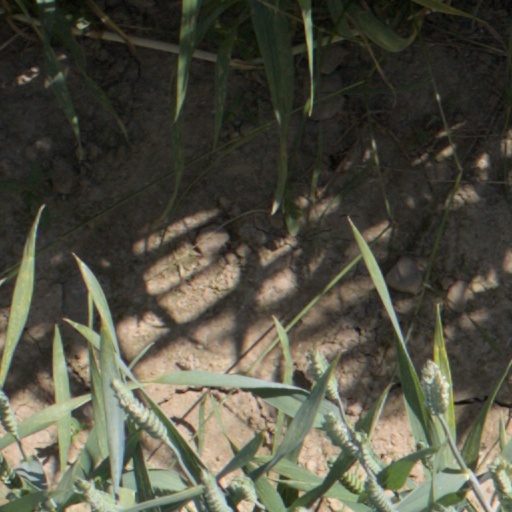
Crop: wheat